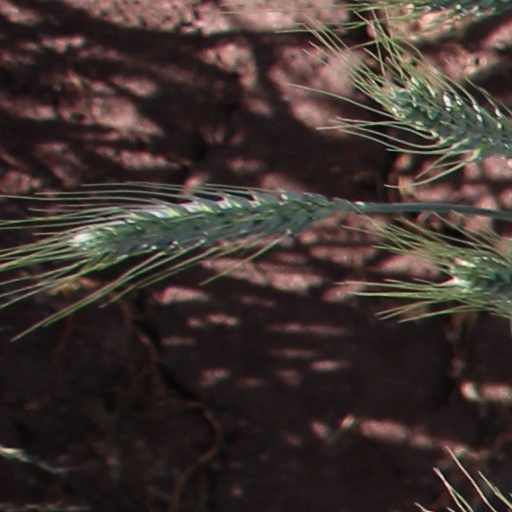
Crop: wheat